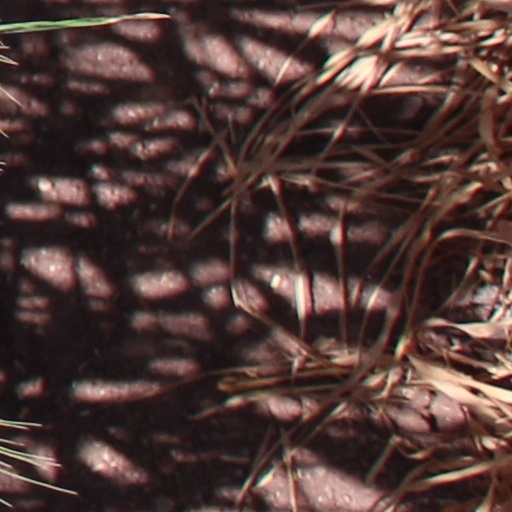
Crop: wheat